Fariqe Hairuman

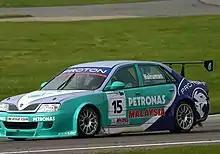
Hairuman driving for Proton at Brands Hatch during the 2004 British Touring Car Championship season.

Fariqe is possibly best known as a driver for Team Petronas Syntium Proton (Team PSP) in the British Touring Car Championship in 2004.